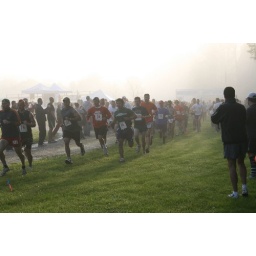
Mike, in the blue ECHO shirt about row 7 positions himself well for attacking the hills.